Dom Barry

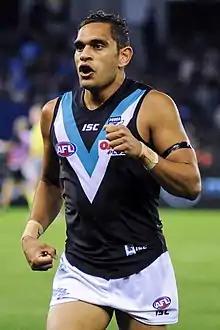
Barry playing for Port Adelaide in June 2018

Dominic Barry (born 7 March 1994) is a former professional Australian rules footballer who played for the Melbourne Football Club and the Port Adelaide Football Club in the Australian Football League (AFL).